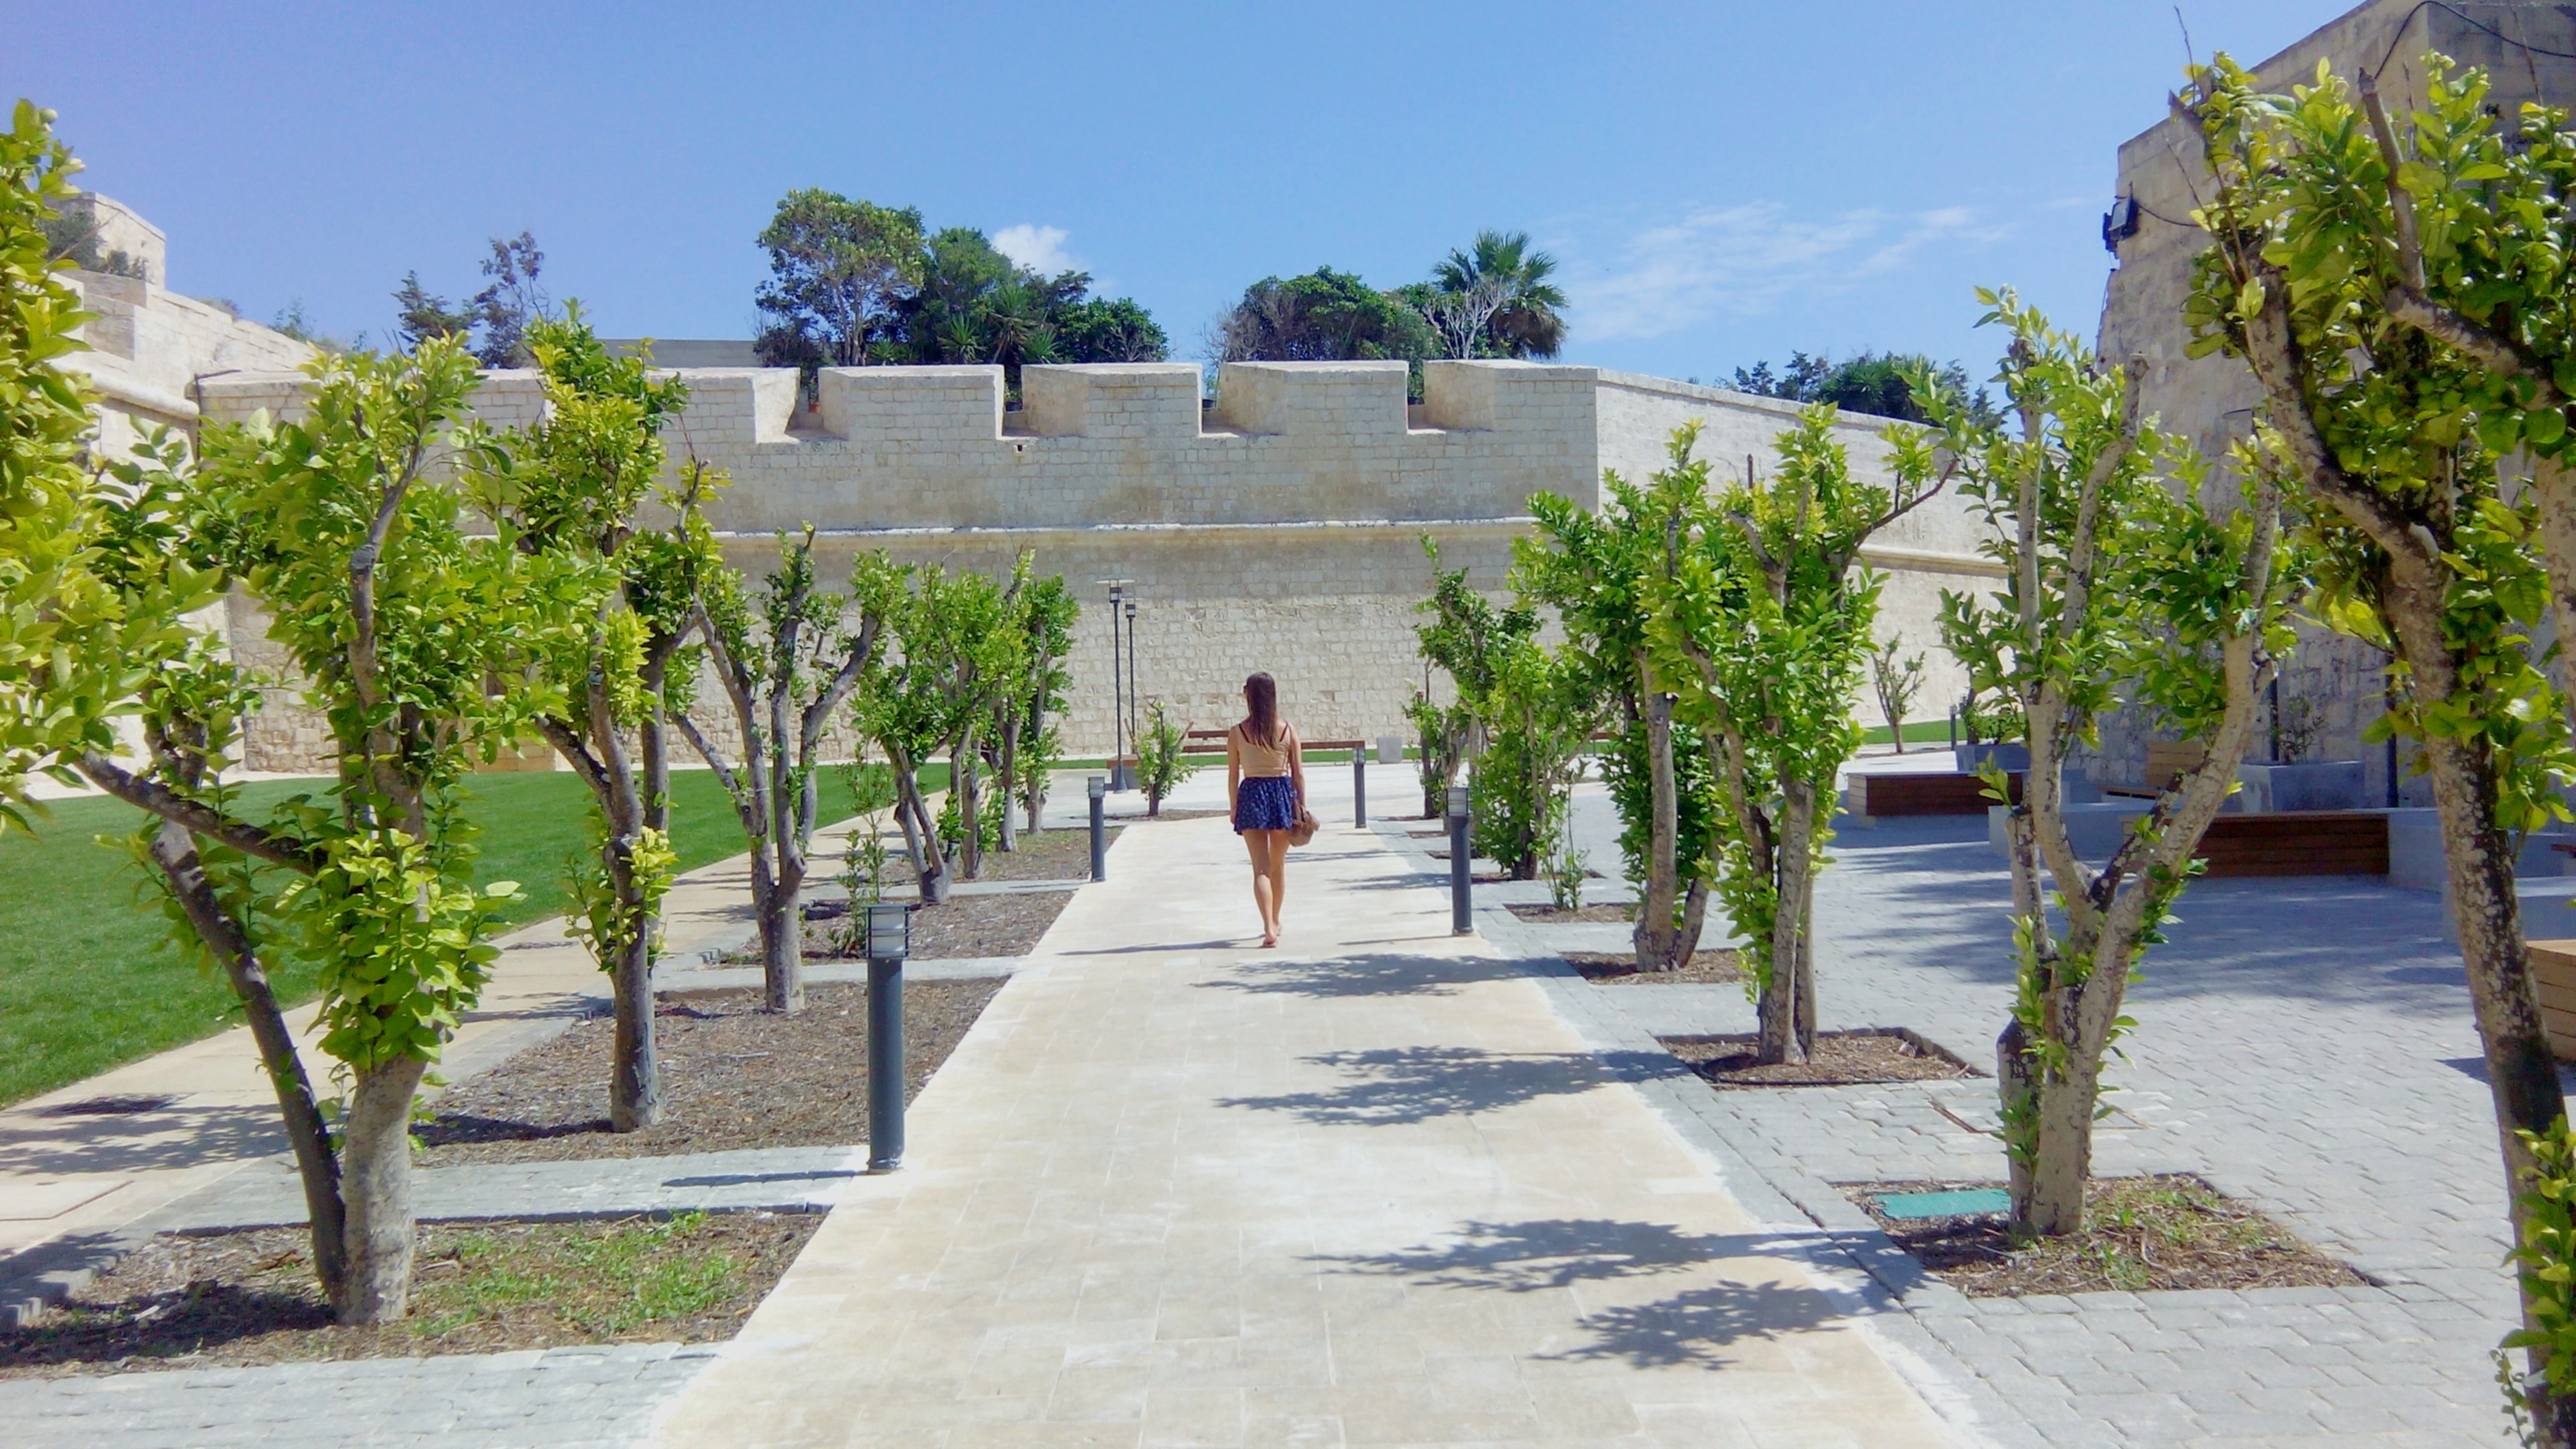
walking, woman, villa, plaza, property, courtyard, resort, rabat, town square, malta, estate, hacienda, real estate, mdina